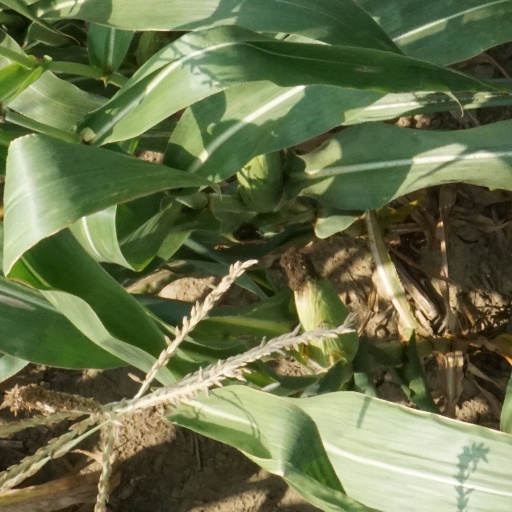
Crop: maize; corn